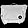
Label: Bag